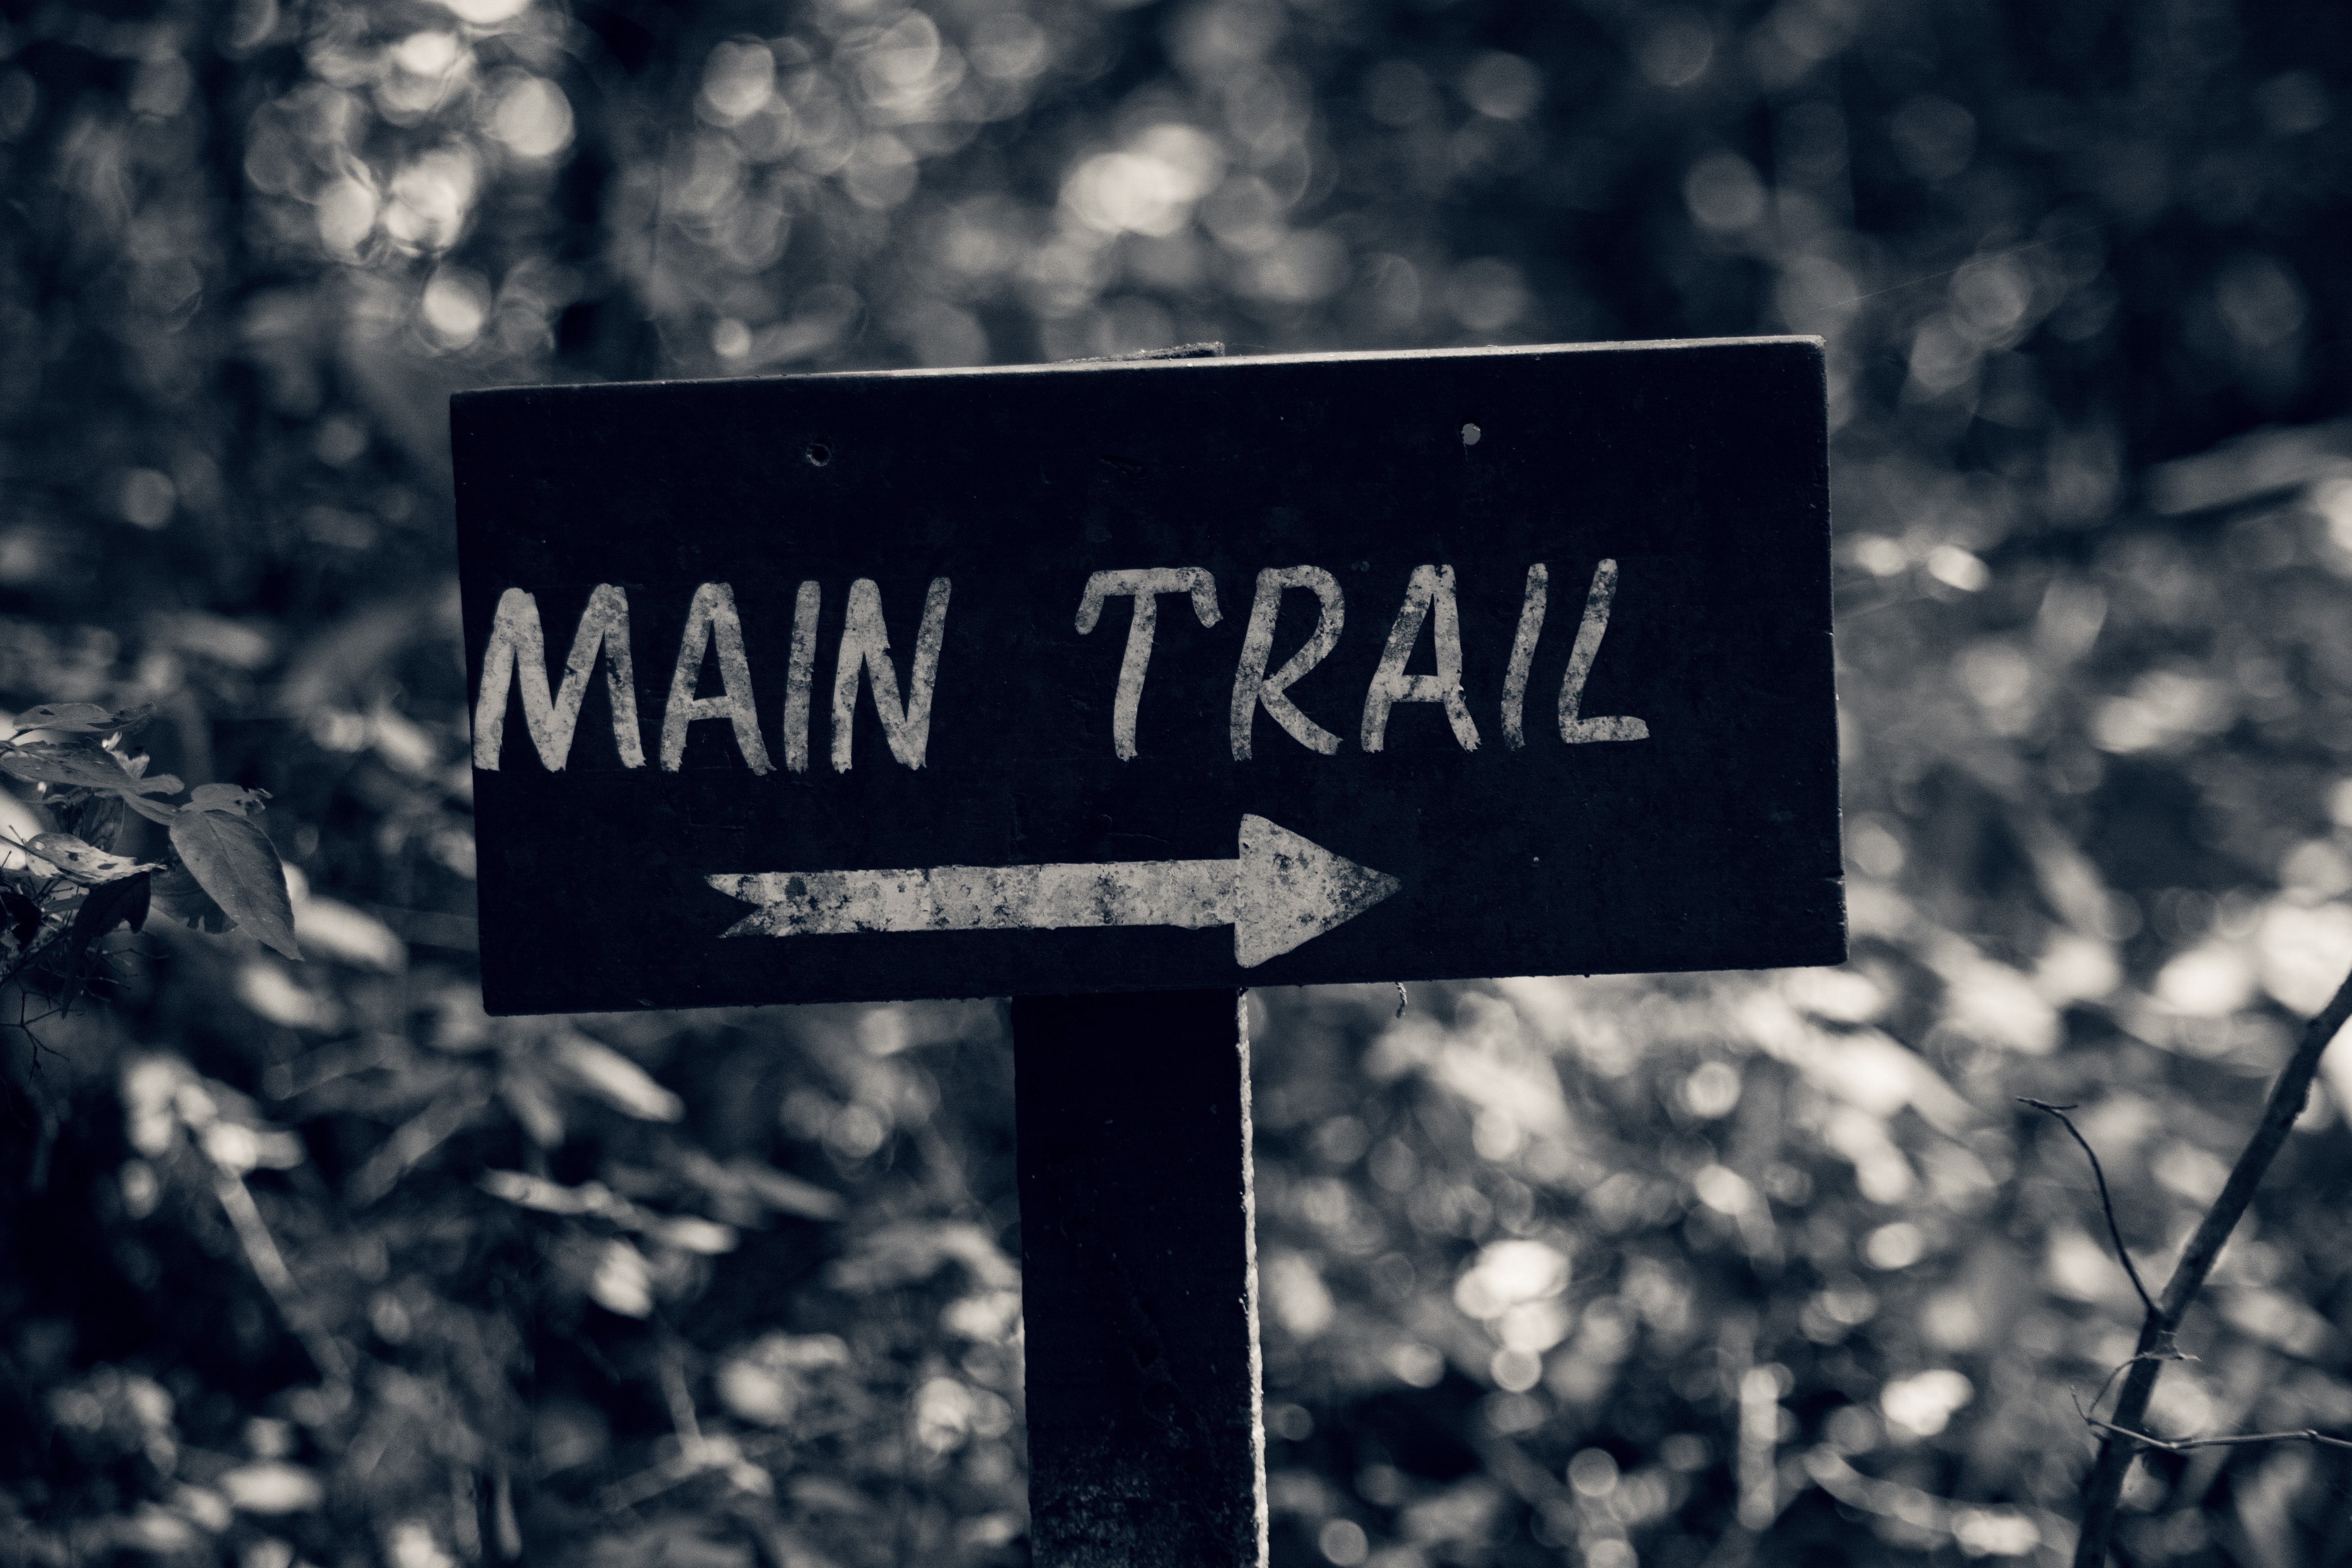
forest, path, black and white, road, trail, sign, darkness, street sign, black, monochrome, font, photograph, monochrome photography